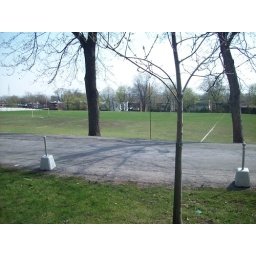
Football field where we had our phys ed courses or just laid in the grass